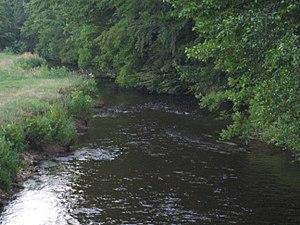
L'affaire Grégory Villemin — ou affaire du petit Grégory — est une affaire criminelle française qui débute le 16 octobre 1984 en fin d'après-midi, lorsque Christine Villemin signale la disparition de Grégory, son fils de quatre ans, du domicile familial, situé à Lépanges-sur-Vologne. Le même jour, le corps sans vie de l'enfant est retrouvé vers 21 h 15 à près de sept kilomètres de là, dans la Vologne, une rivière des Vosges. La photographie du repêchage du corps de Grégory, les pieds, les mains et la tête liés par des cordelettes et un bonnet de laine rabattu sur le visage paraît dans la presse et marque d'emblée l'opinion publique. L'affaire attire rapidement de nombreux journalistes, français puis étrangers et, dès le surlendemain, fait la une de la presse nationale.
Deycimont est une commune française située dans le département des Vosges, en région Grand Est.
La Vologne est une rivière du Grand Est, dans le département des Vosges. Née en contrebas de la Chaume Charlemagne située entre le Hohneck et le col de la Schlucht, dans le massif des Vosges, elle est un affluent droit de la Moselle. Sa source est située sur le domaine du jardin d'altitude du Haut-Chitelet.